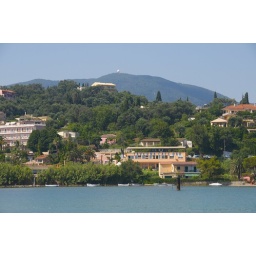
Taverna, cafe and bar on Half-Moon bay and Perama beach in Corfu Greece